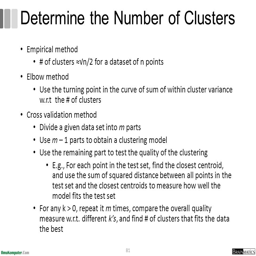
determine the number of clusters